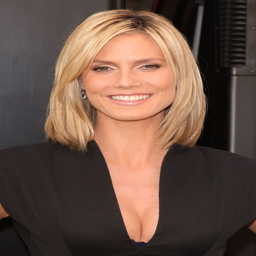
pictures of bob hairstyles for women ... love this look